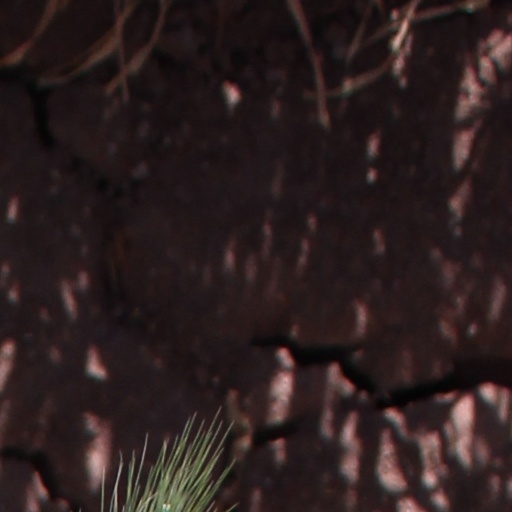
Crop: wheat